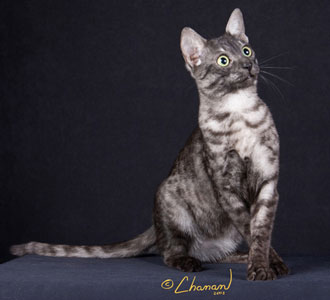
Breed: egyptian mau